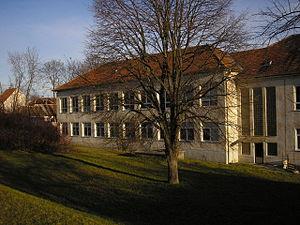
Pastuchov est un village de Slovaquie situé dans la région de Trnava.